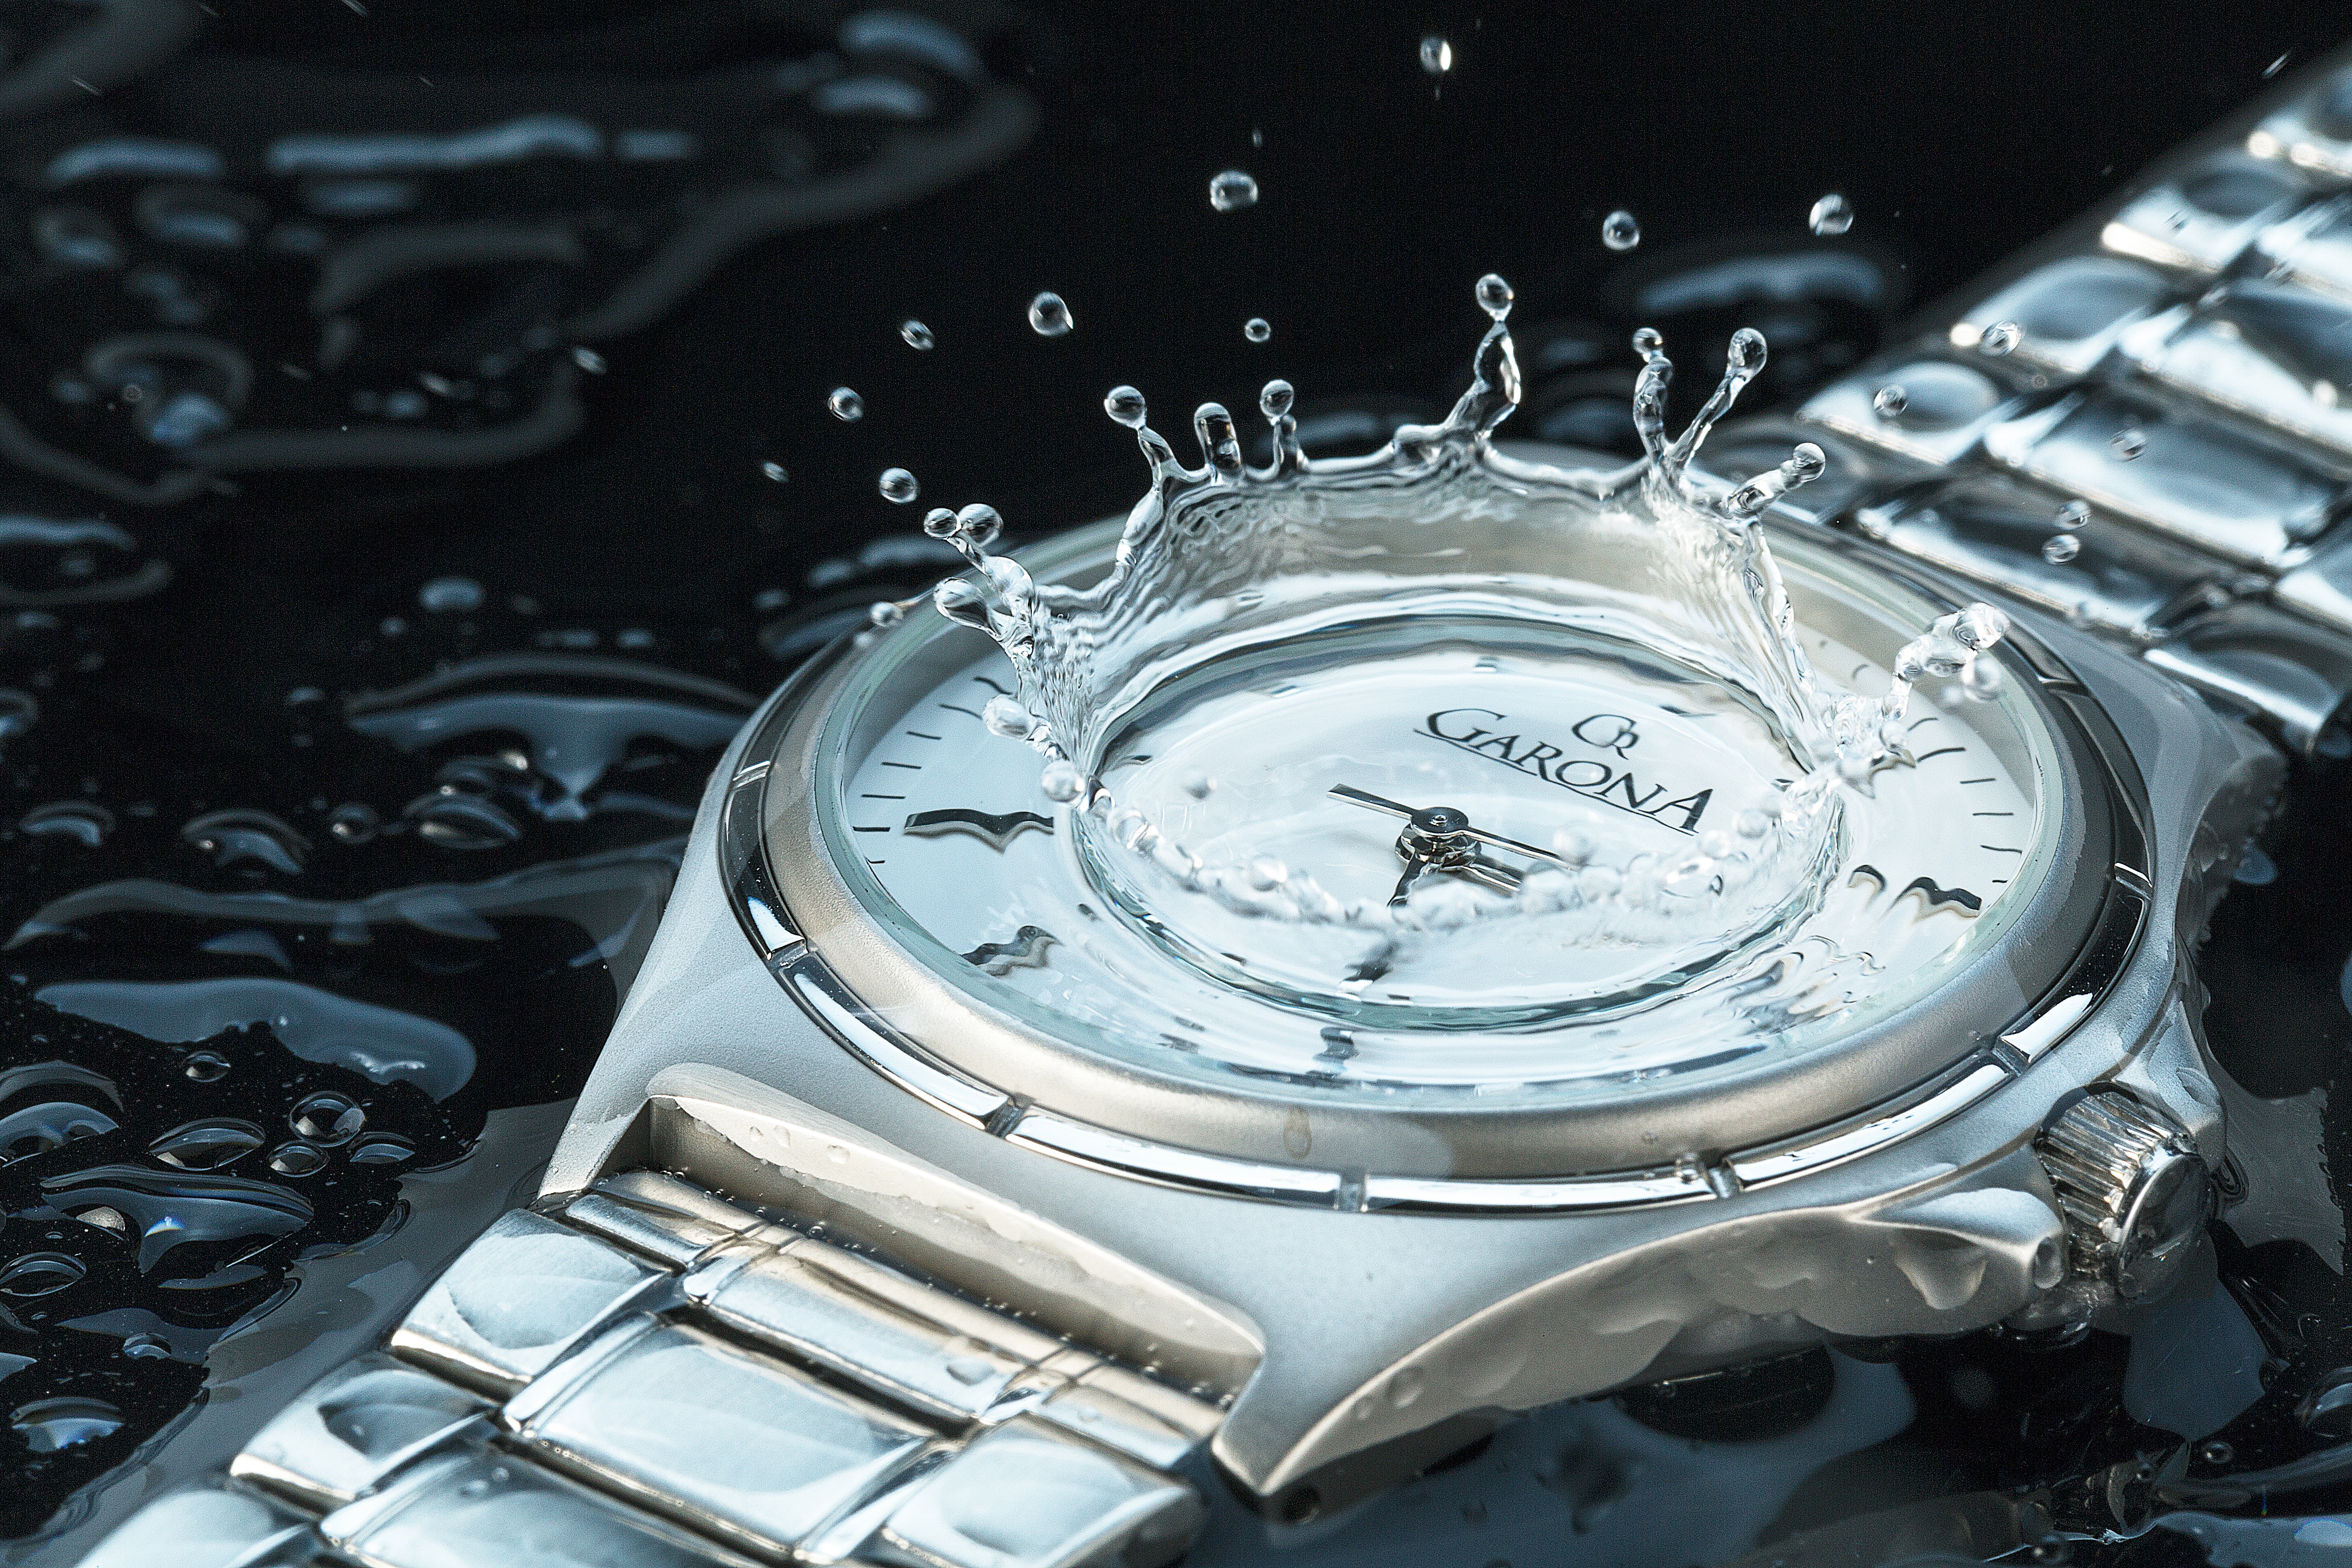
watch, hand, silver, platinum